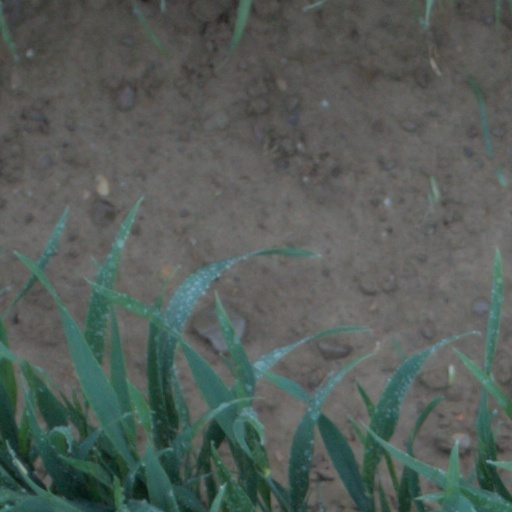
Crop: wheat